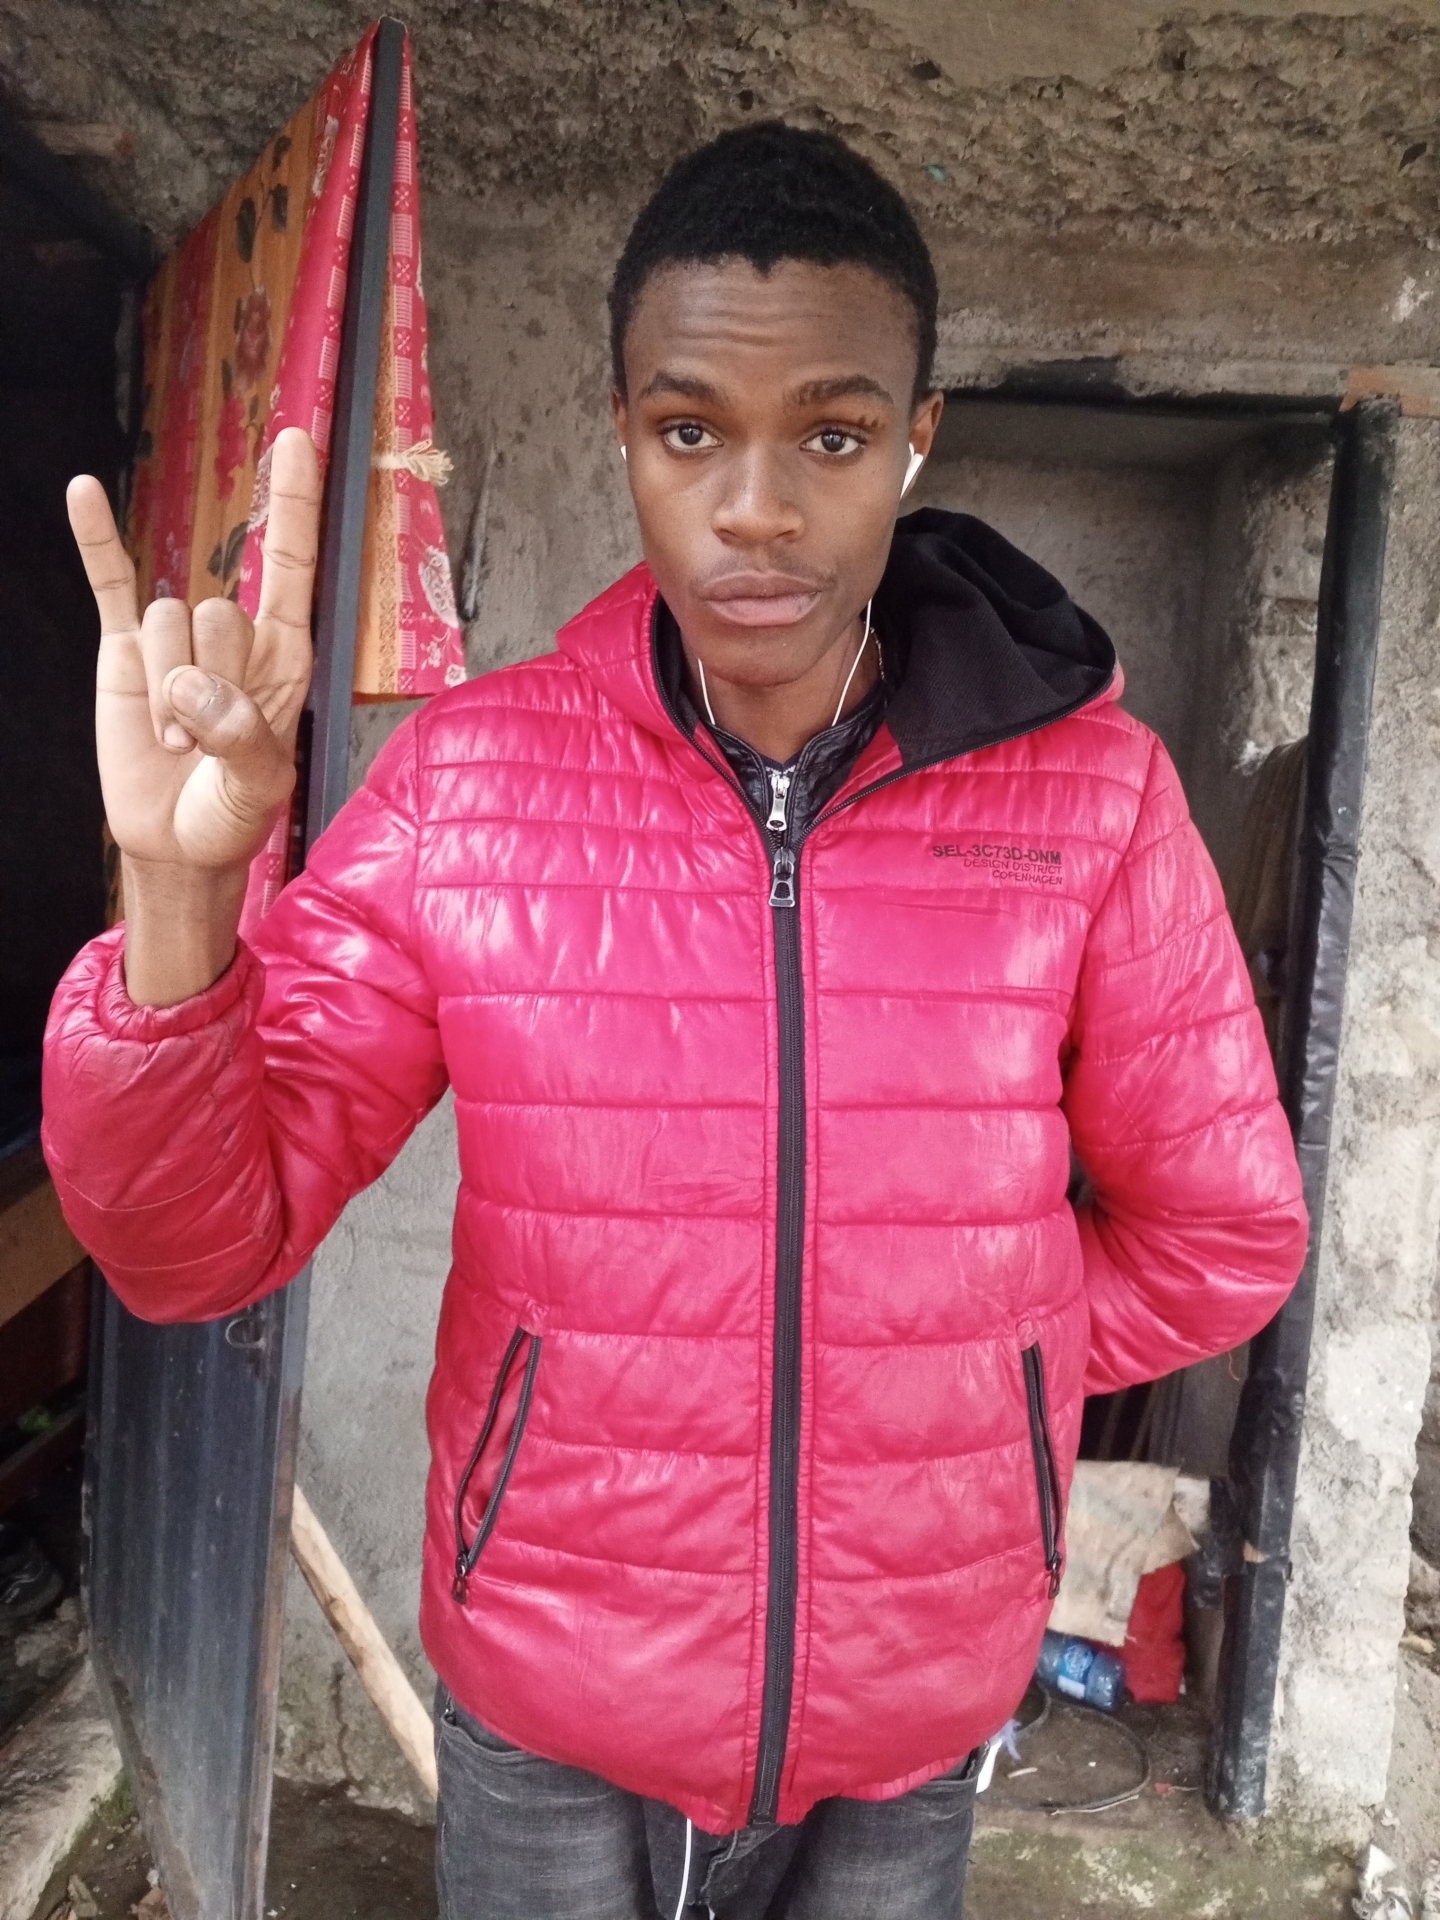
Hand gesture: rock